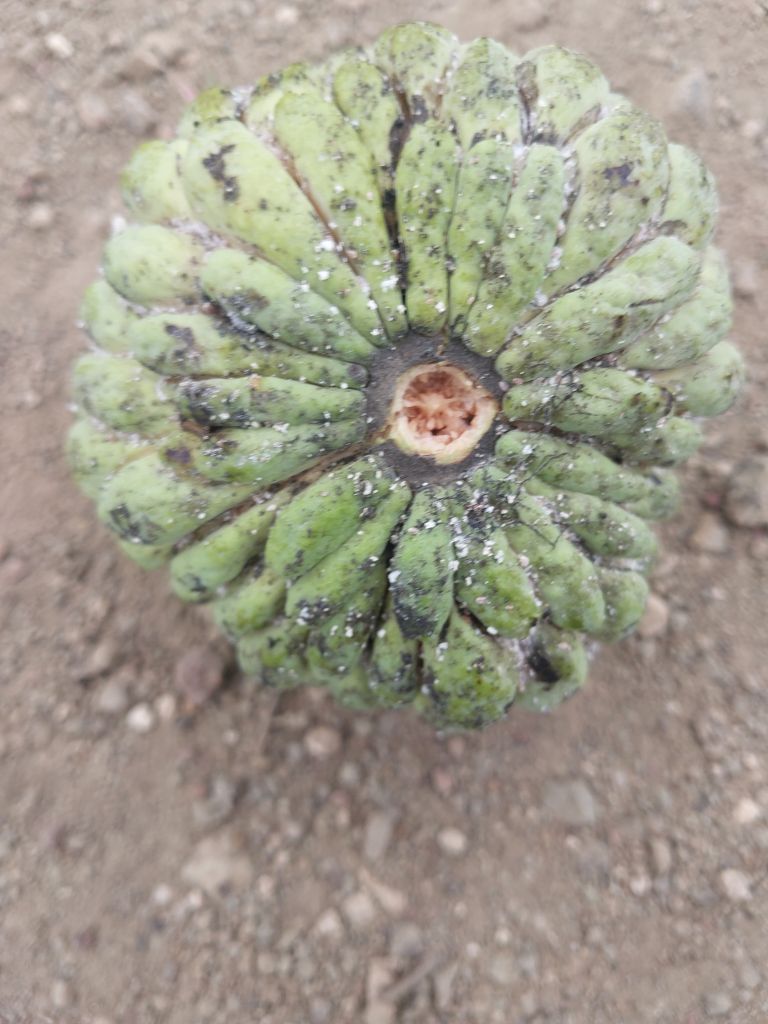
Disease label: Leaf spot on fruit